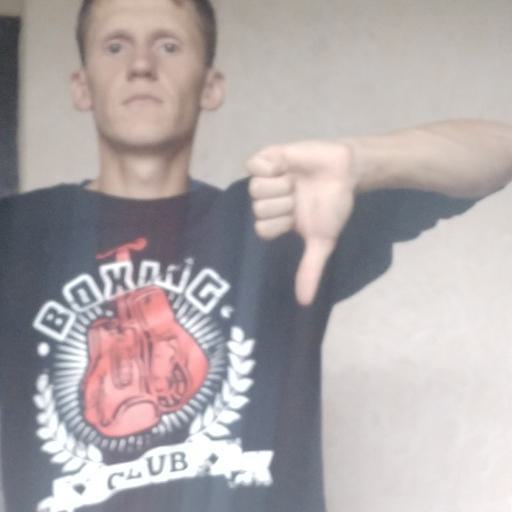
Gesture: dislike